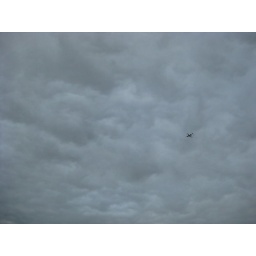
An airplane about to fly through the storm clouds up above San Francisco, CA. (December 4, 2010)